France women's national ice hockey team

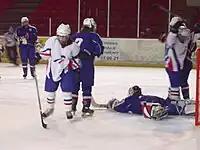
France-Slovakia at Briançon (28 August 2008)

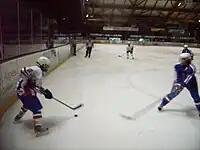
France vs at Briançon on 28 August 2008

The French women's national ice hockey team represents France at international ice hockey tournaments, including the International Ice Hockey Federation (IIHF) Women's World Championship. The women's national team is controlled by French Ice Hockey Federation (FFHG). France had 2,622 female ice hockey players registered with the IIHF in 2022, an increase of more than 250% over the 952 players recorded in 2011. , the French women's national team is ranked twelfth in the world; they have ranked as high as tenth, first in 2018.